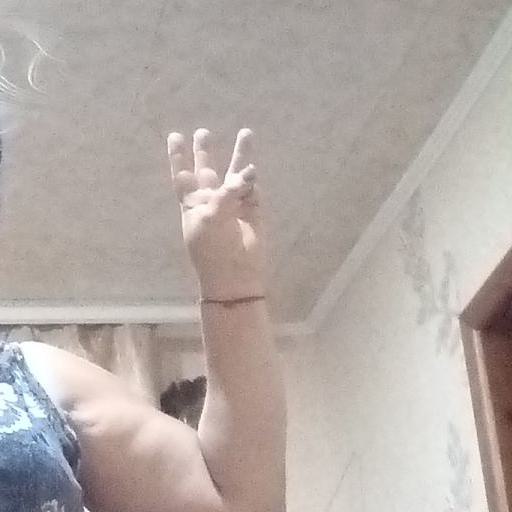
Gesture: three